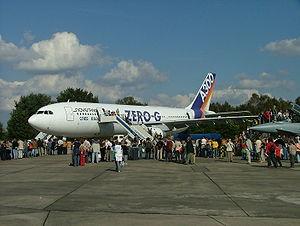
Un avion à gravité réduite est un type d'avion à voilure fixe qui offre un bref environnement en apesanteur pour l'entraînement des astronautes, la recherche et la réalisation de films.